Saeid Daghighi

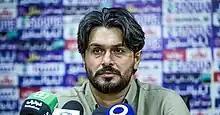
Saeid Daghighi with Shams Azar in 2023

Saeid Daghighi (born January 21, 1986) is a former Iranian football player and current manager of kheybar khoramabad. As a player, he was banned for six months for doping in 2008.